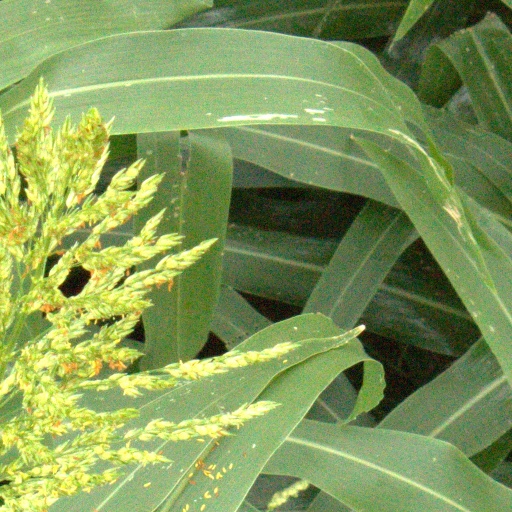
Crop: sorghum